Justin Furstenfeld

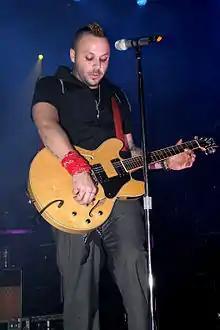
Furstenfeld performing at the House of Blues in Chicago

Justin Steward Furstenfeld (born December 14, 1975) is an American musician and actor. He is the lead vocalist, guitarist, and lyricist of the rock band Blue October. He is also a member of the band Harvard of the South.